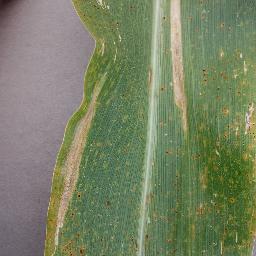
Label: Corn_(Maize)___Northern_Leaf_Blight